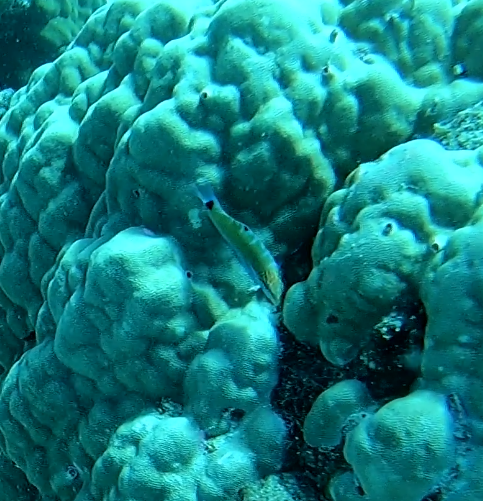
Thalassoma lunare (Moon Wrasse)